Biomaterial

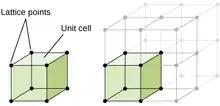
A unit cell shows the locations of lattice points repeating in all directions.

A biomaterial is a substance that has been engineered to interact with biological systems for a medical purpose – either a therapeutic (treat, augment, repair, or replace a tissue function of the body) or a diagnostic one. The corresponding field of study, called biomaterials science or biomaterials engineering, is about fifty years old. It has experienced steady growth over its history, with many companies investing large amounts of money into the development of new products. Biomaterials science encompasses elements of medicine, biology, chemistry, tissue engineering and materials science.